Sex tourism

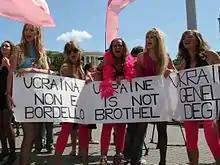
From the documentary "Ukraine Is Not a Brothel". Feminist activist group Femen protest against the increase in sex tourism into Ukraine.

Regulations and government involvement can be seen to have a positive impact on the community. It is argued that, by decriminalising prostitution, a government can protect sex workers under labor laws accessible by workers in other fields. For example, in the Netherlands, sex workers have access to unlimited free STI testing.